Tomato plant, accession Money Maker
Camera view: bottom (45 deg); turntable rotation: 60 degrees
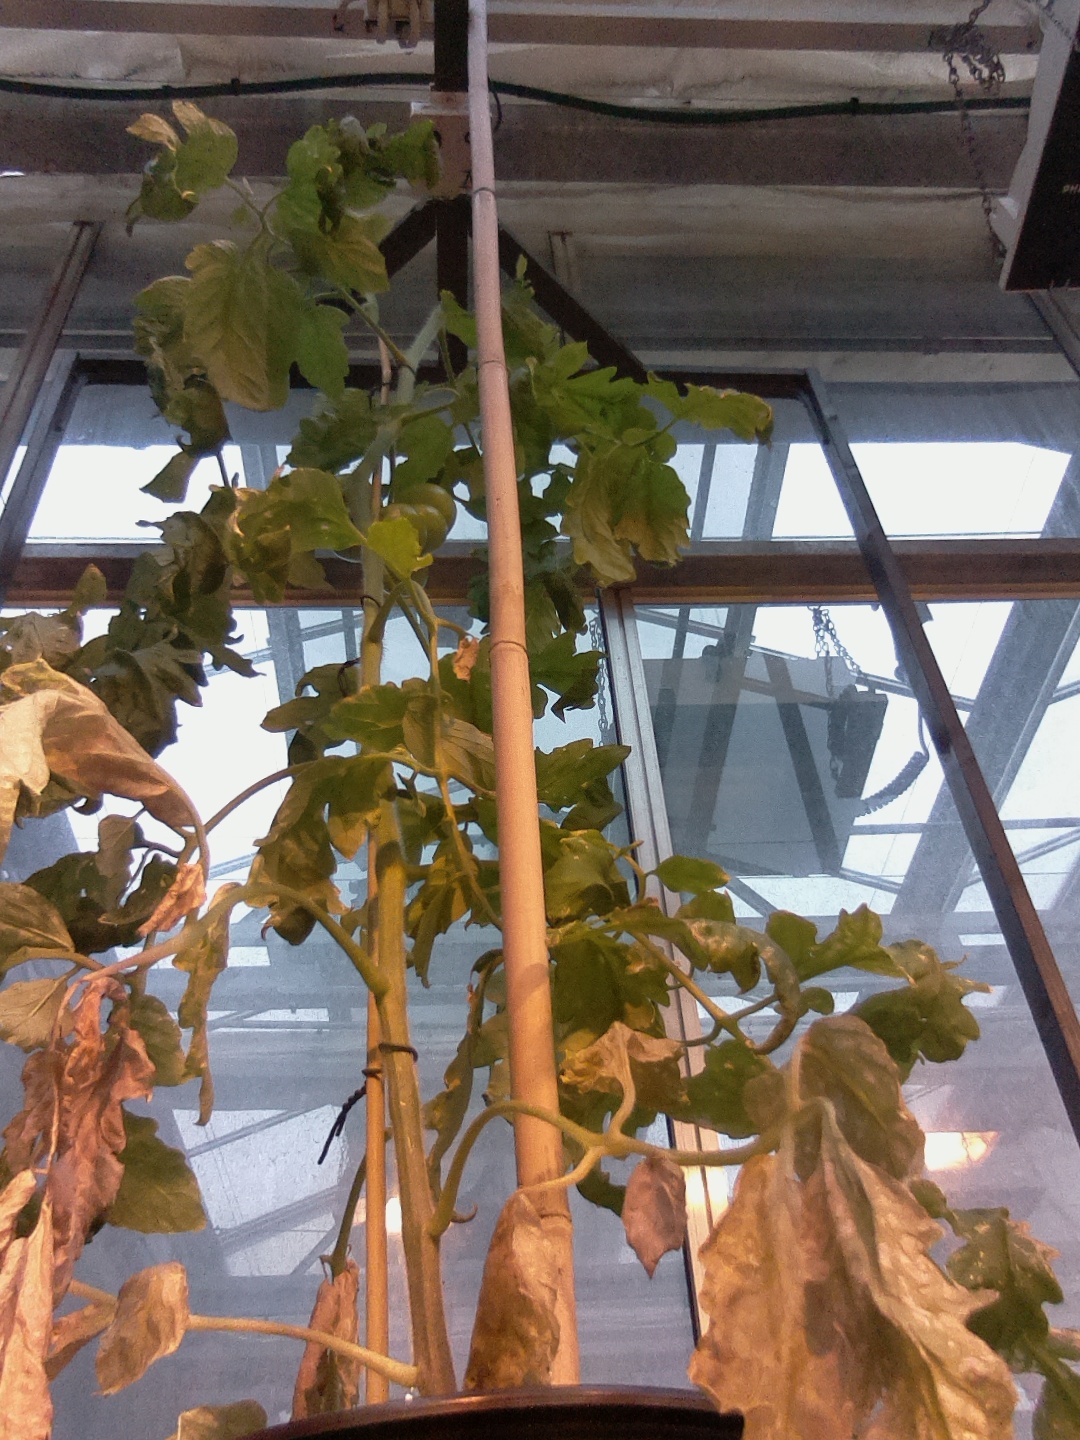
BBCH growth stage 76: 60%-70% of final fruit size